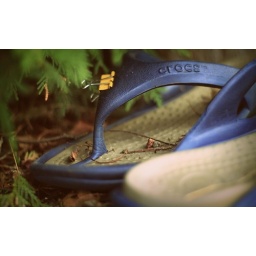
crocs with yellow bulldog cliptucked under a hedge in Sandy hill